Timeline of the 2019–2020 Hong Kong protests (April 2020)

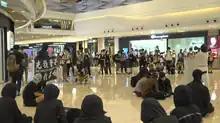
Protesters at the Yoho Mall

At 8:00 pm, more than 20 protesters sat in the atrium of the Yoho Mall and chanted slogans. About 10:00 pm, a large number of riot police officers suddenly rushed onto the footbridge of Castle Peak Road, intercepting a number of citizens passing by. Some riot police officers ordered two citizens to leave, then pepper sprayed them. About 11:00 pm, riot police raised a blue flag warning at Yau San Street and intercepted six people at Fau Tsoi Street. A fixed penalty order was issued with a Restriction Order. Some citizens have indicated they will defend the charges in court. At least two men were arrested.